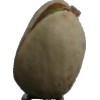
Label: pistachio